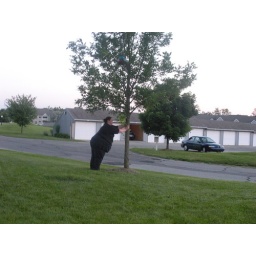
2ND time ball caught in tree